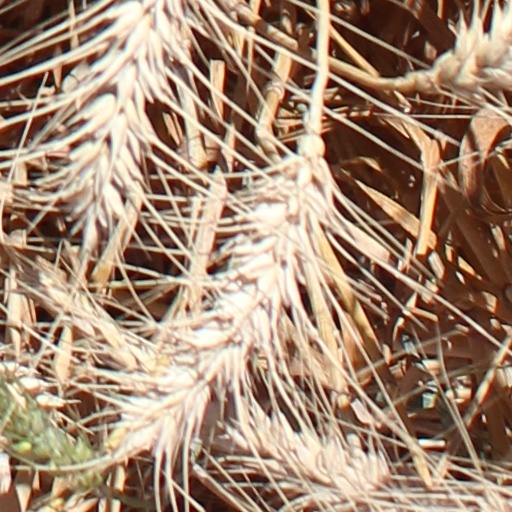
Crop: wheat